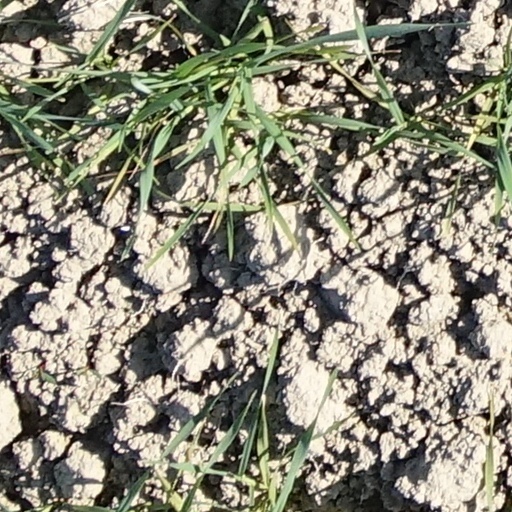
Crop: wheat